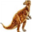
Label: dinosaur